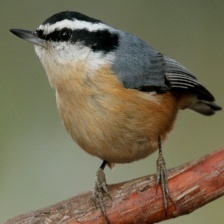
Species: CRESTED NUTHATCH
Scientific name: SITTA CAROLINENSIS